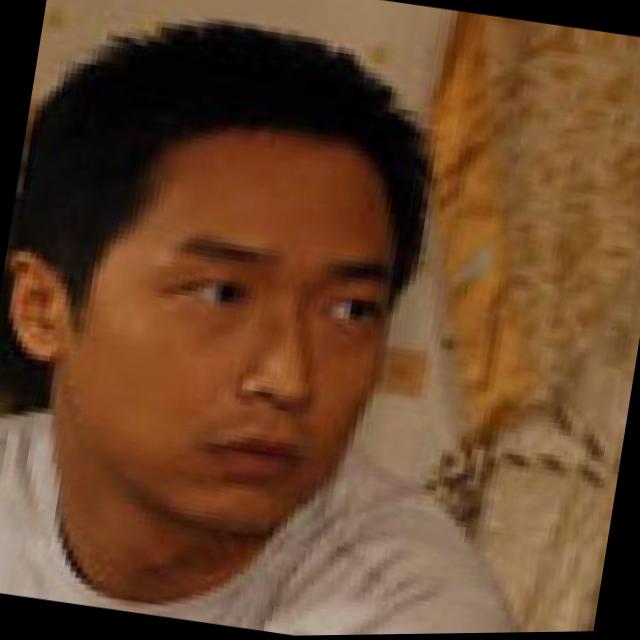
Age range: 21-44